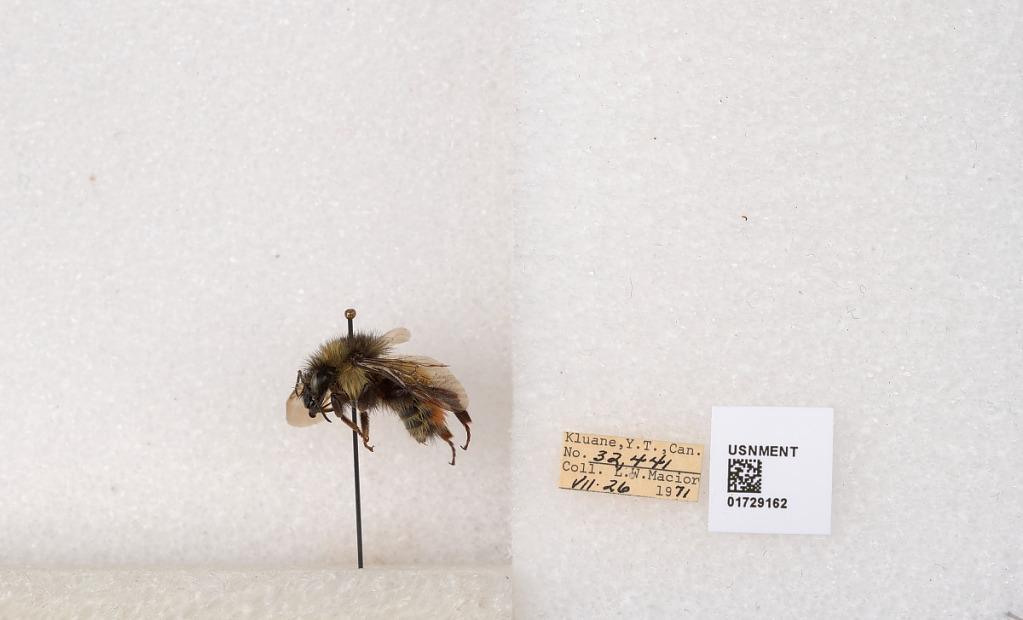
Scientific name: Bombus flavifrons Cresson
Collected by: L. Macior
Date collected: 1971-7-26
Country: Canada
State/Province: Yukon Territory
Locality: Kluane National Park and Reserve
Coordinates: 60.7493, -139.504